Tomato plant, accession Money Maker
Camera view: tilt-top (135 deg); turntable rotation: 300 degrees
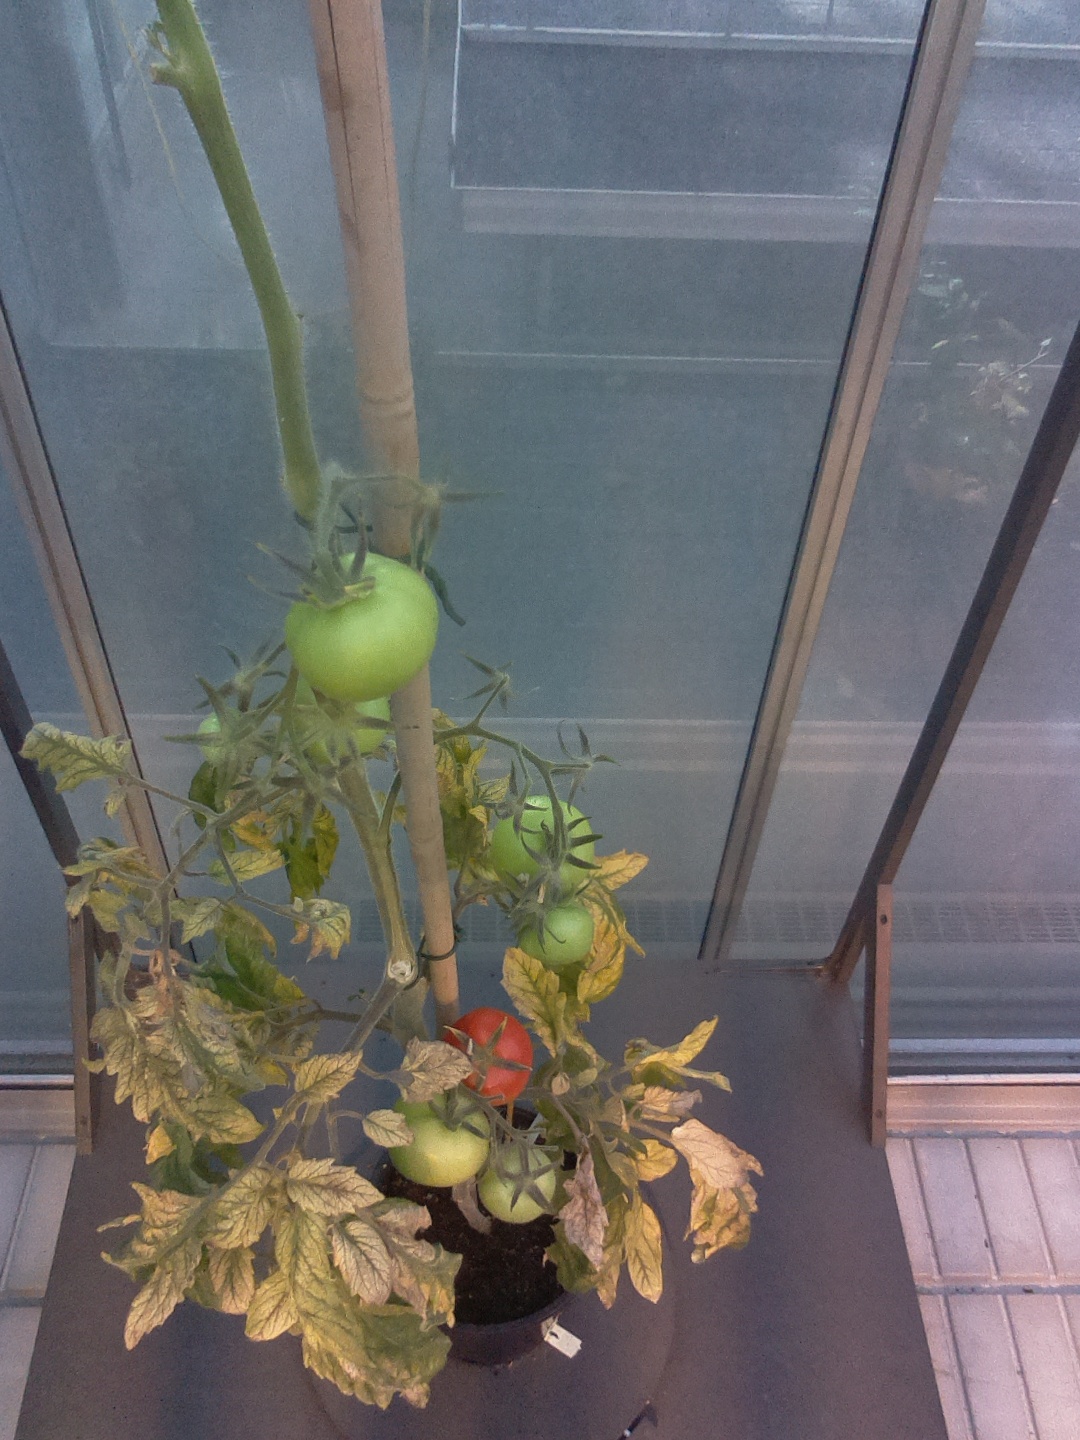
BBCH growth stage 81: 10%-20% of fruits show typical fully ripe color